Fu'an

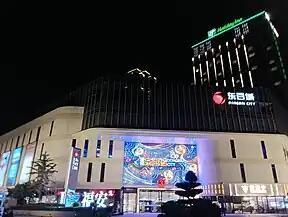
Fú'ān dōng bǎi chéng (福安 东百城)

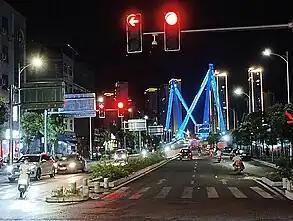
Qiyun Bridge(栖云桥) at nighttime, Fu'an Dong Bai is directly West across the bridge

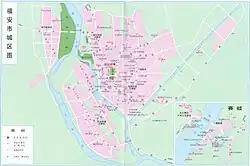
Topographic map of Fu'an City

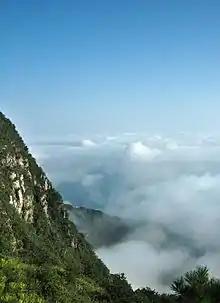
Baiyun Mountains in Fu'an

Fu'an City is mainly composed of three ethnic groups: Han Chinese, She and Hui. The city is predominately Han like rest of China but there is also an old Hui community with a sizeable presence. The largest minority ethnic group is the She with a population accounting for 11% of Fu'an. The Han population in Fu'an include the Tanka people of which there currently are about 7,400.